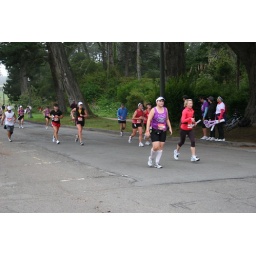
First sighting in Golden Gate Park - Pink shirt and white headband